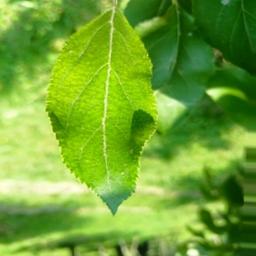
Label: Healthy